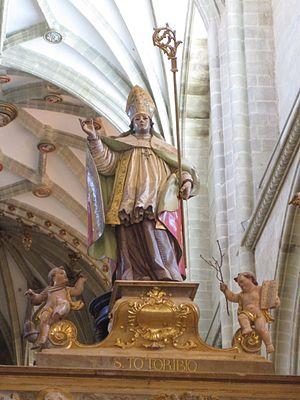
Saint Thuribe d'Astorga est un ecclésiastique espagnol et évêque d'Astorga.